Szczecin paprikash

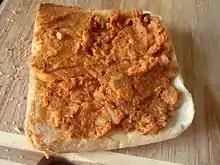
A slice of bread spread with

An economic downturn, which hit Poland in the 1980s, resulted in inferior quality of the product. The Nigerian spice was replaced with cheaper Hungarian paprika and the original fish content of 50 percent was reduced in favor of rice. It was common to find fragments of fins, scales and bones in the paste. A slump in the sales of in the mid-1980s was brought about by a public revelation that the meat of the southern blue whiting was heavily infested with "Kudoa alliaria", a myxozoan parasite infecting marine fish. Consumers feared that the infected fish, rather than being recalled from the market, was ground and mixed into the ; some people took grains of rice visible in the paste for parasite cysts. During the food shortages of the time, cans of the fish paste often remained on grocery shelves along with vinegar as the only food products available.